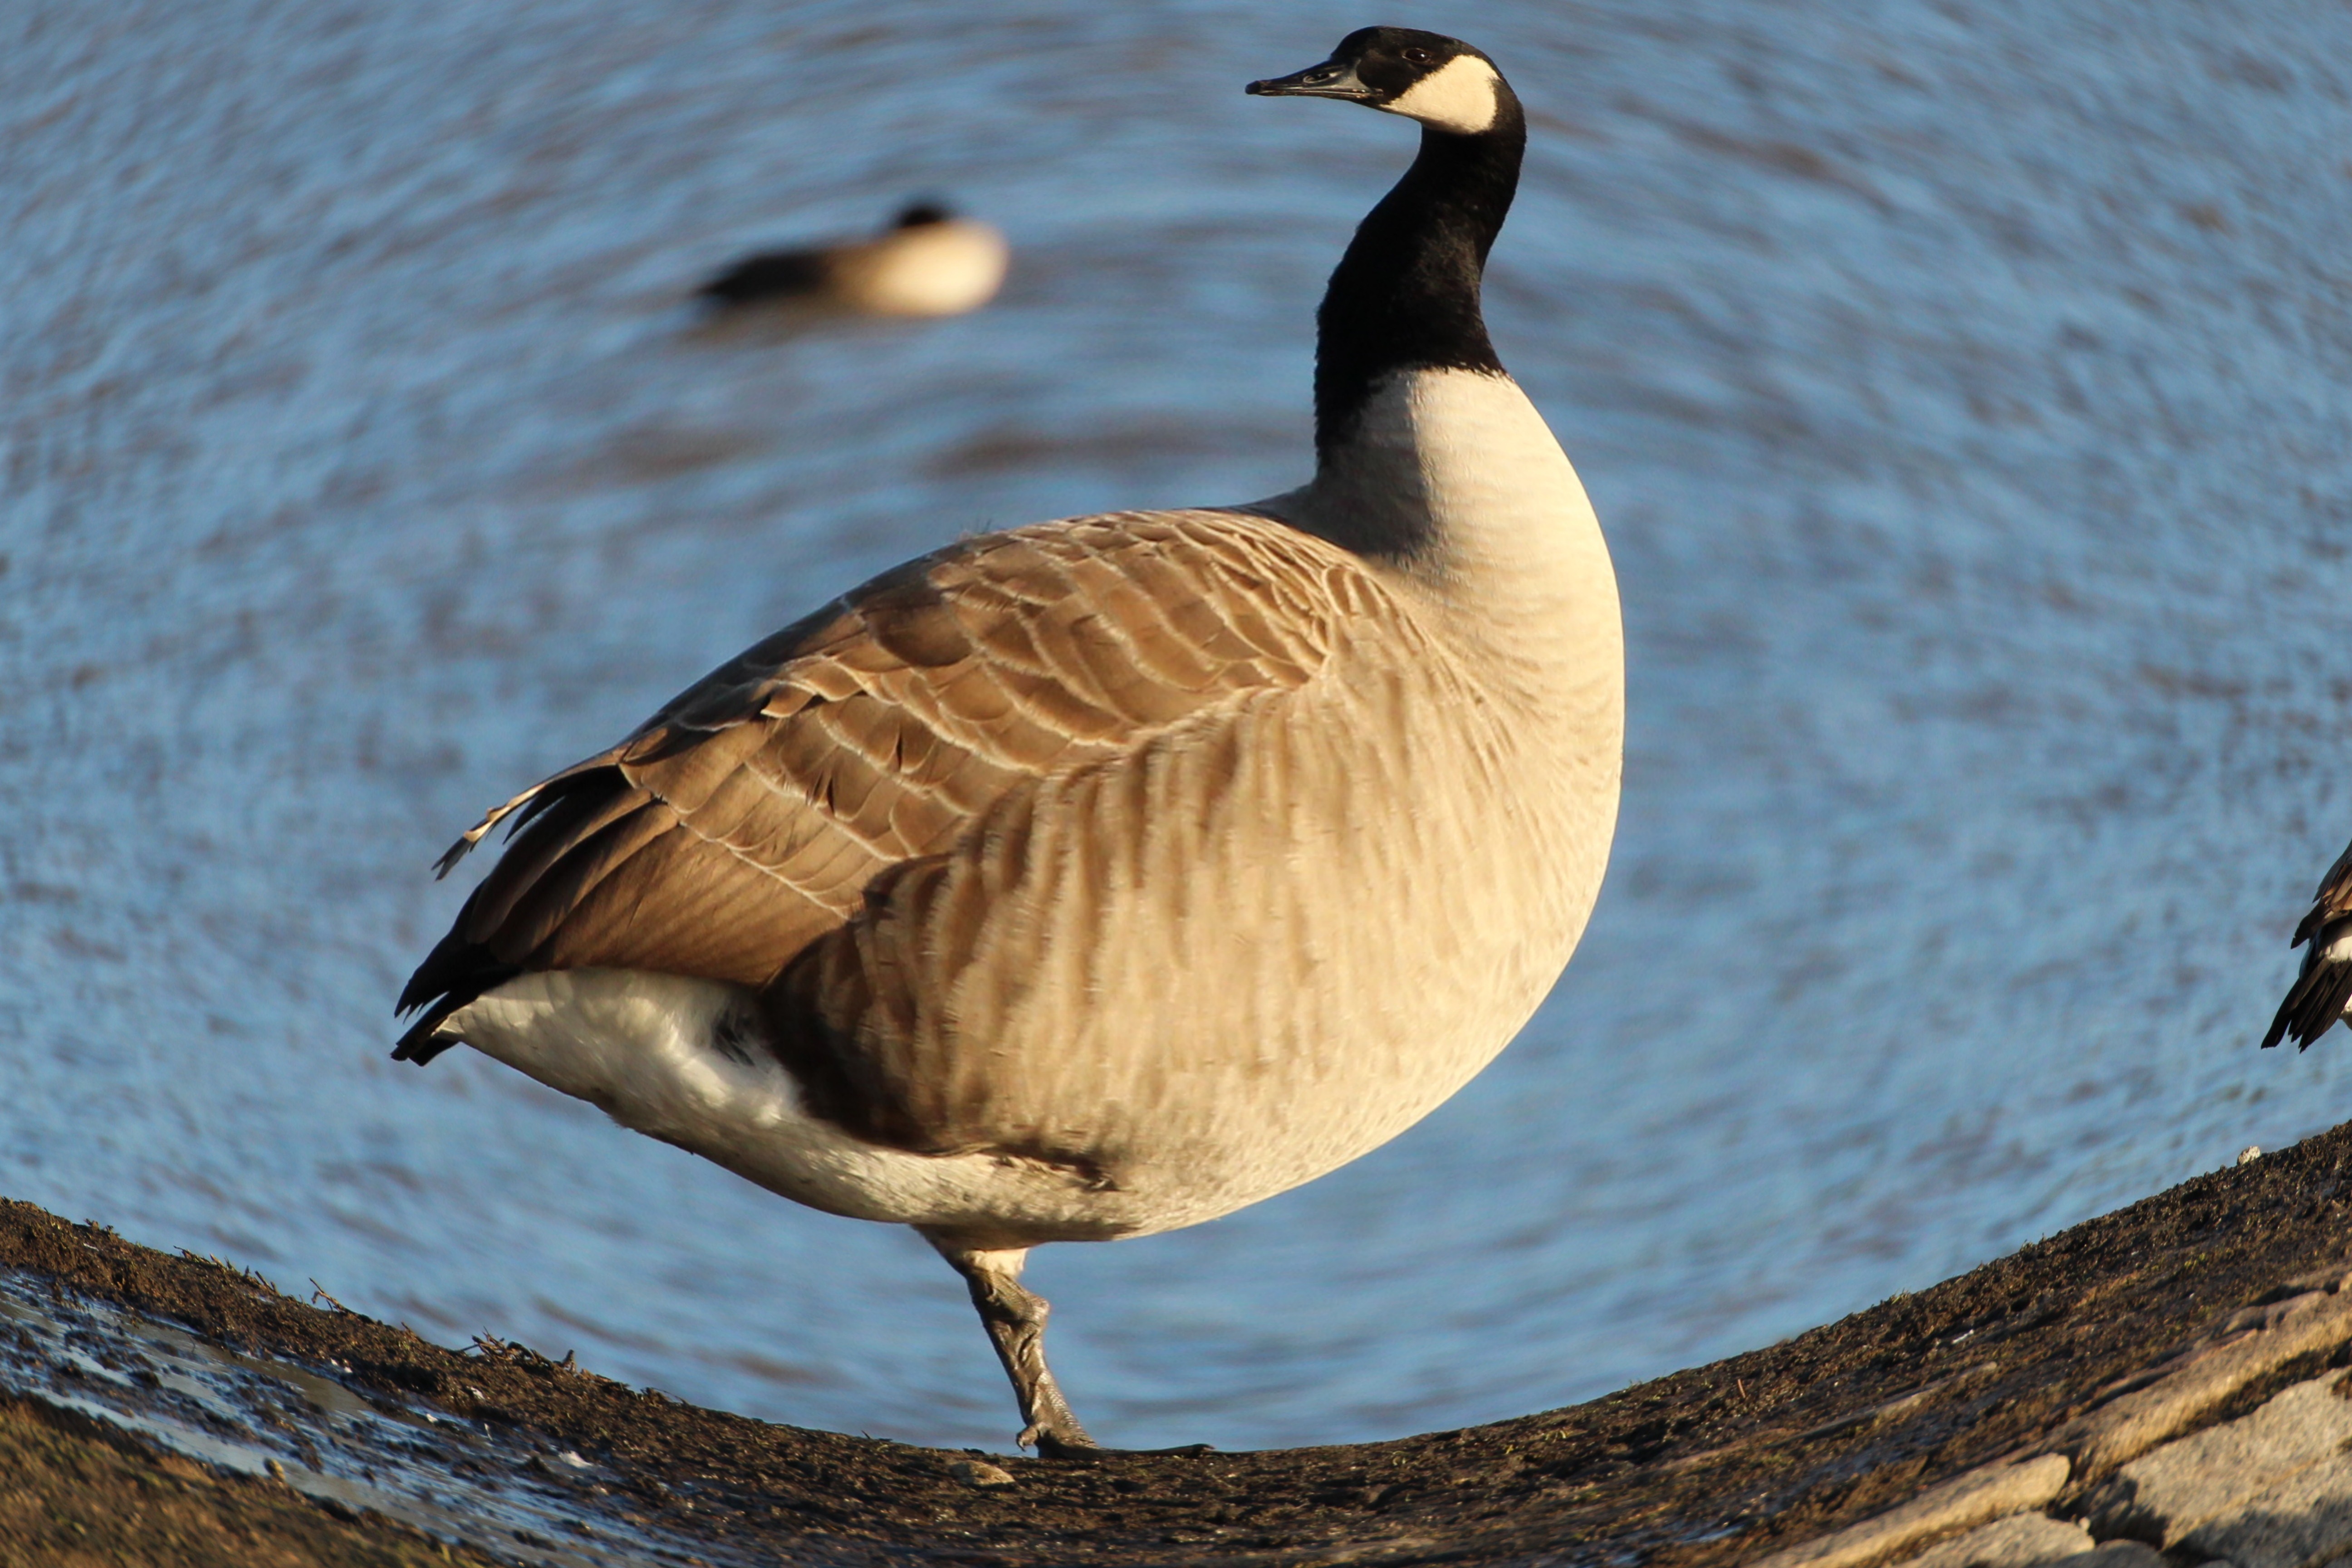
nature, bird, wing, animal, wildlife, beak, fauna, close up, birds, duck, animals, goose, geese, vertebrate, waterfowl, water bird, animal world, canard, canada goose, duck bird, wild geese, branta canadensis, migratory birds, migratory bird, wild goose, ducks geese and swans